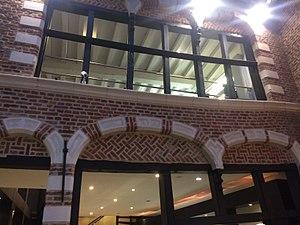
Maison à arcures au 14 rue Lepelletier.
Le style lillois à arcures, nommé ainsi en raison de ses arcs de décharge en forme d'anse de panier, est un style architectural qui prédomine au XVIIᵉ siècle dans l'architecture civile à Lille, une ville du département français du Nord en région Hauts-de-France.
Le 14 rue Lepelletier à Lille, ville du département français du Nord en région Hauts-de-France, est composé d'un groupe de bâtiments hétéroclites situés sur une même parcelle cadastrale n°141.